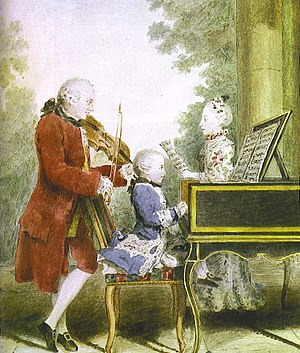
Klassicisme (musik)
Mozart ved klaveret som barn.
Klassicismen er en epoke indenfor europæisk musik, som strækker sig omtrent fra 1750 til 1830. Klassicismens begyndelse går nogenlunde parallelt med slutningen på den galante stil, og den sidste del af klassicismen er en glidende overgang til romantikken. Epoken inddeles i tre perioder: Overgangen fra den galante stil, den dominerende klassicistiske periode og overgangen til romantikken.